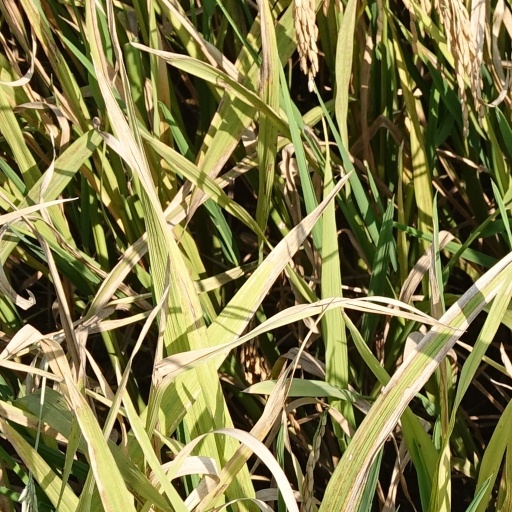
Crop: rice